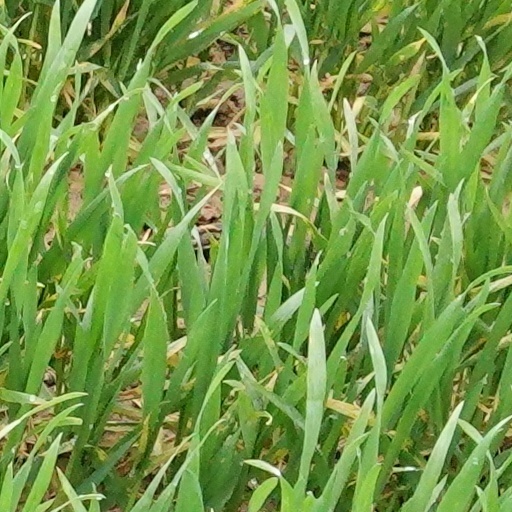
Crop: wheat